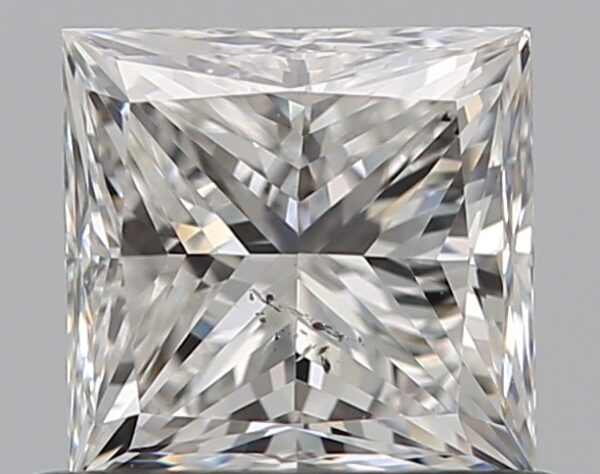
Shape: princess
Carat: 0.73
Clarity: SI1
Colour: F
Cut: VG
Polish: EX
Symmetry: GD
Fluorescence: F
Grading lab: GIA
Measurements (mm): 4.88 x 4.77 x 3.61